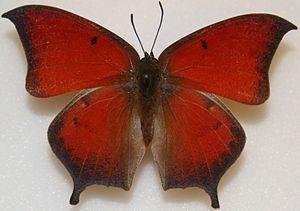
Anaea aidea ou Anaea troglodyta aidea est une sous-espèce d'insecte lépidoptère de la famille des Nymphalidae, de la sous-famille des Charaxinae, du genre Anaea et de l'espèce Anaea troglodyta.